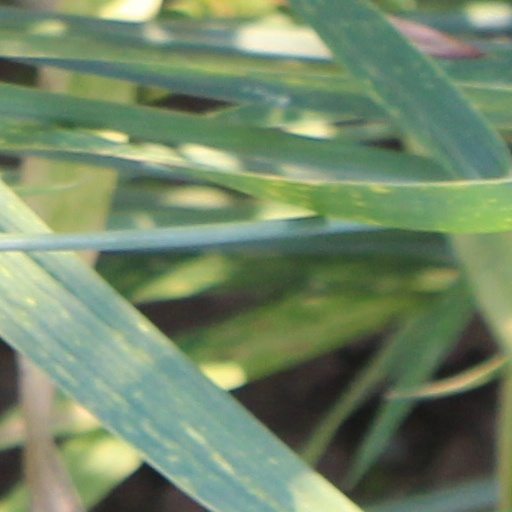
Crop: wheat